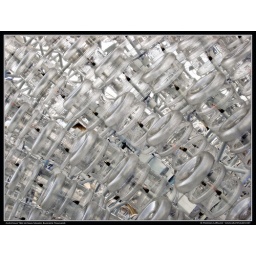
One of the Christmas trees out in front of the Siam Discovery Center made from hard plastic water bottles.